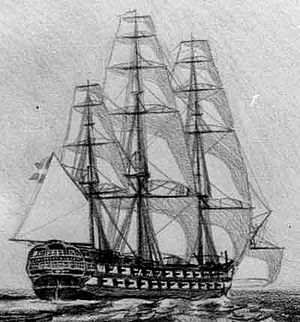
Holsteen (linjeskib)
Et samtidigt billede af Holsteen
Holsteen var et linjeskib udrustet med 60 kanoner i den dansk-norske flåde Skibet hejste kommando i 1775 og blev erobret af Royal Navy den 2. april 1801 under slaget på reden. I britisk tjeneste fik skibet navnet HMS Holstein og senere HMS Nassau. Skibet deltog i et større slag i kanonbådskrigen og blev solgt fra britisk tjeneste i 1814.